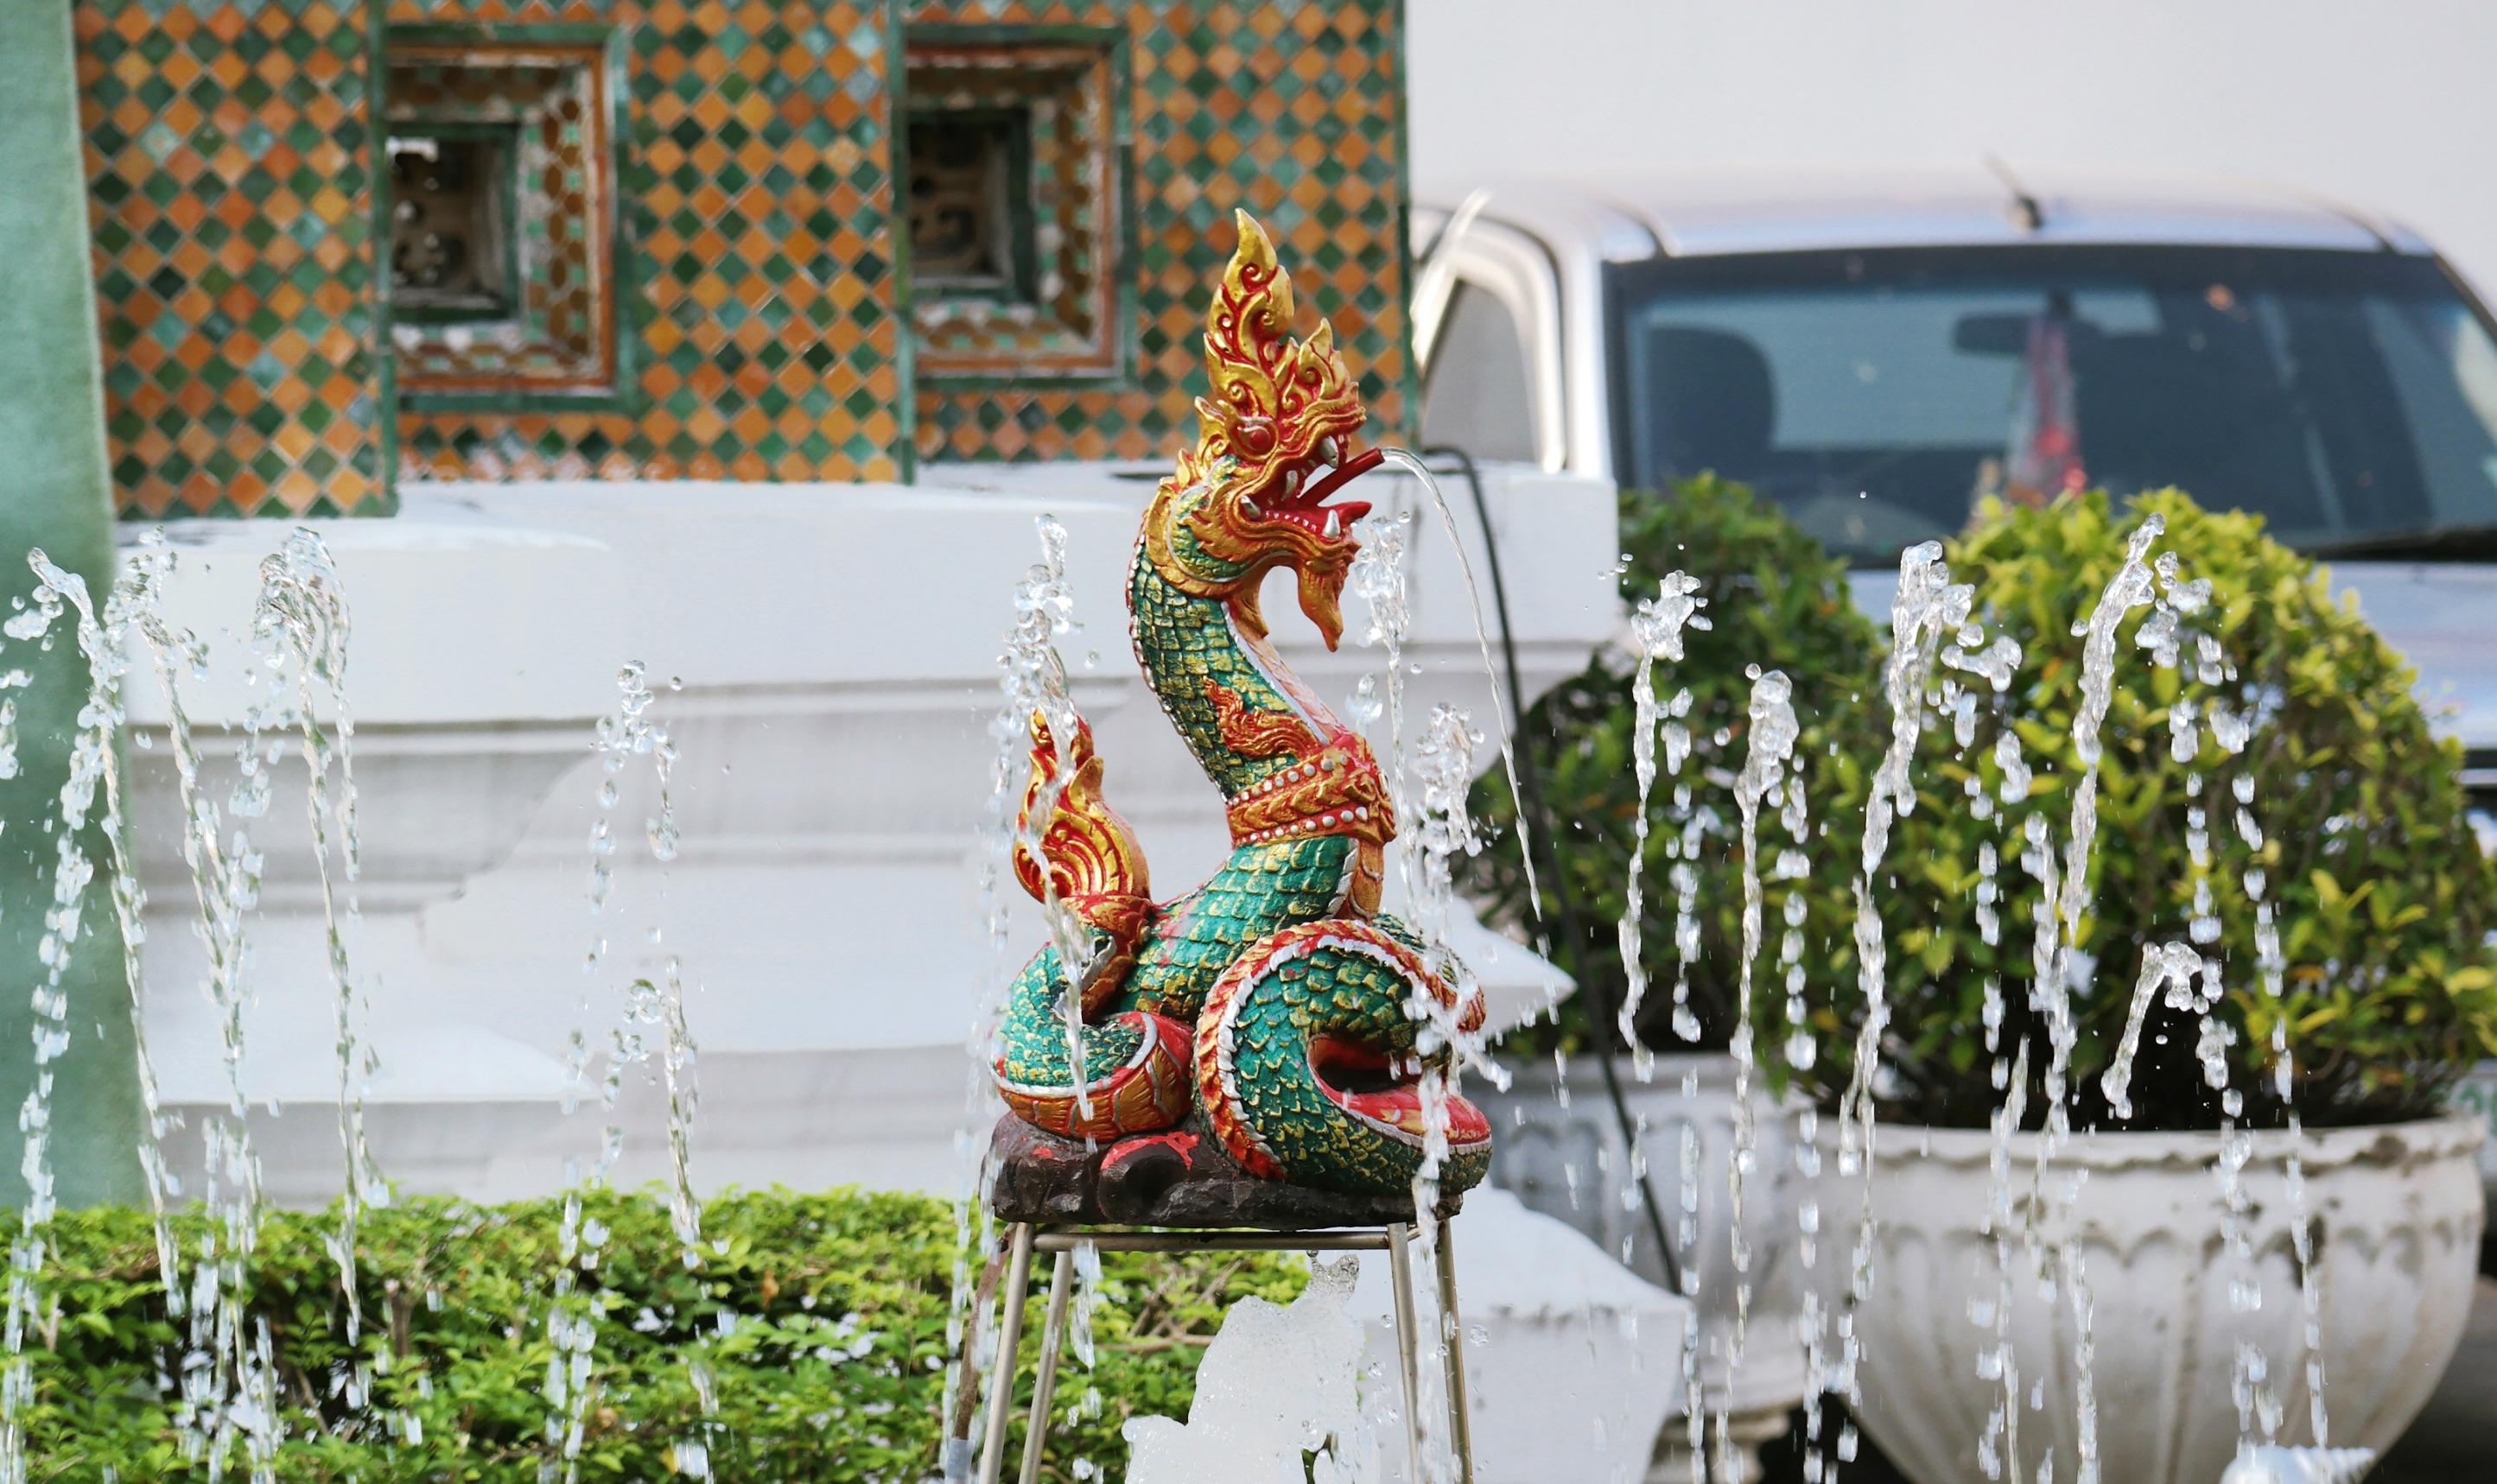
flower, spring, color, ceremony